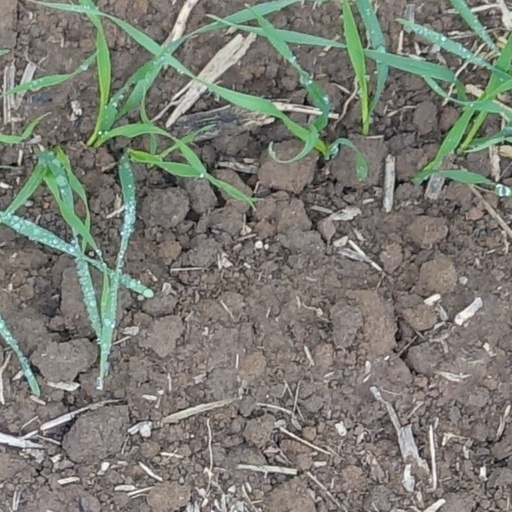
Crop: wheat